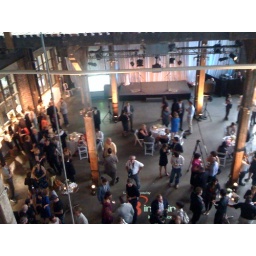
Climbed up to the best seats in the house with @idogood at #artunexpected